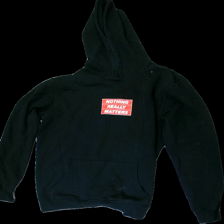
View: front
Type: Hoodie
Category: Ladies
Brand: Not in the list
Brand text on label: winwin
Colors: Black, Red, White
Material: 69% Cotton 31% Polyester
Cut: Regular
Size: L
Price range: <50
Recommended usage: Export
Description: Black hoodie with red and white print
Comment: washed out